John T. Rich House

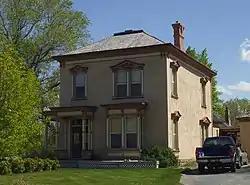
John T. Rich House, May 2010

The John T. Rich House is a historic residence in Grantsville, Utah, United States that is listed on the National Register of Historic Places.